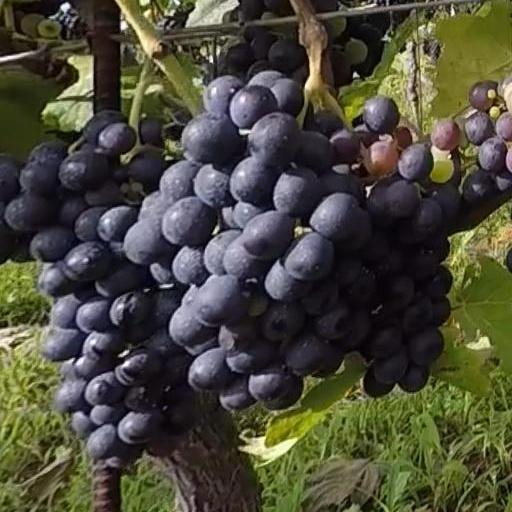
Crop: grape